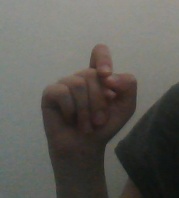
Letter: fa